British Military Administration (Malaya)

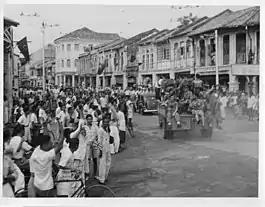
Royal Marines in Georgetown

During the occupation the Japanese replaced the Malayan dollar with their own version. Prior to occupation, in 1941, there was about Malaya $219 million in circulation. Japanese currency officials estimated that they had put $7,000 to $8,000 million into circulation during occupation. Some Japanese army units had mobile currency printing presses and no record was kept of the quantity or value of notes printed. When Malaya was liberated there was $500 million of uncirculated currency held by the Japanese in Kuala Lumpur. The unrestrained printing of banknotes in the final months of the war created hyperinflation with the Japanese money becoming valueless at the end of the war.